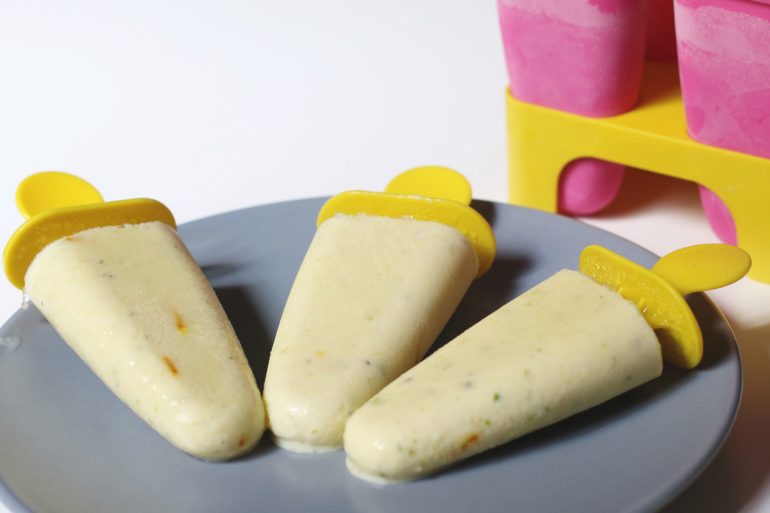
Dish: kulfi